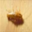
Label: cockroach